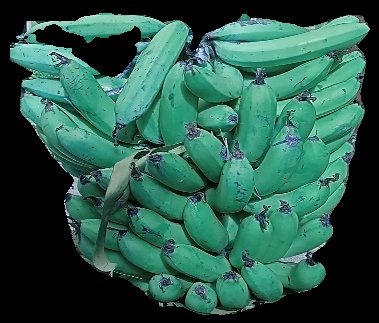
Variety: pachbale
Grade: grade3